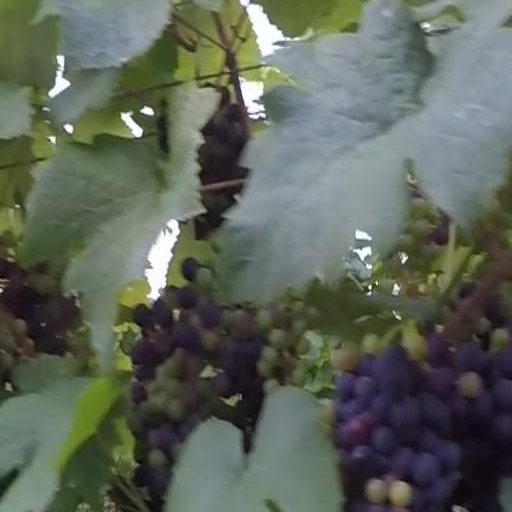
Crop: grape